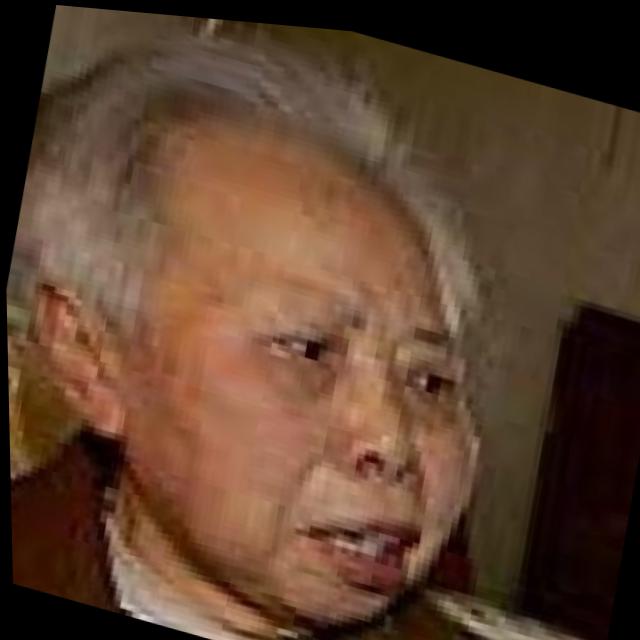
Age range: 65+